2015 WTA Elite Trophy

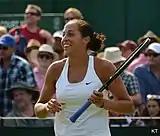
Madison Keys reached first Grand Slam semifinal.

Roberta Vinci had a slow start to the year only winning back-to-back matches twice until she reached the final of Nürnberger Versicherungscup losing to compatriot Karin Knapp in three sets. She wasn't able to carry this momentum following the final up with four first round loses. She reached the quarterfinals of Rogers Cup and followed it up with the biggest upset of the year when she ended Serena Williams dreams of a Grand Slam in New York in the semifinal. In the final she faced her compatriot Flavia Pennetta, who was in her first slam final as well, she went down in straight sets. She followed it up with a semifinal showing at the Wuhan Open losing to Venus Williams.